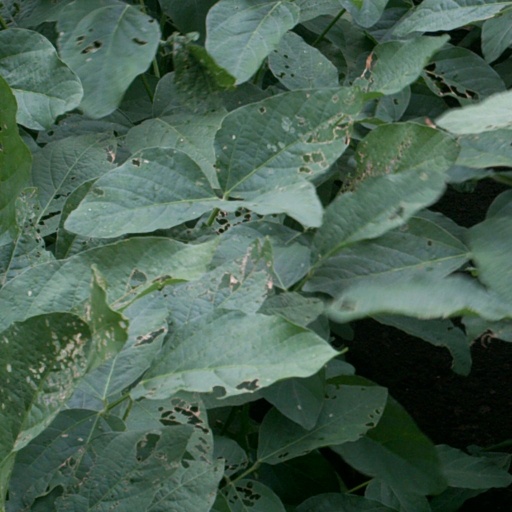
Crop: soybean